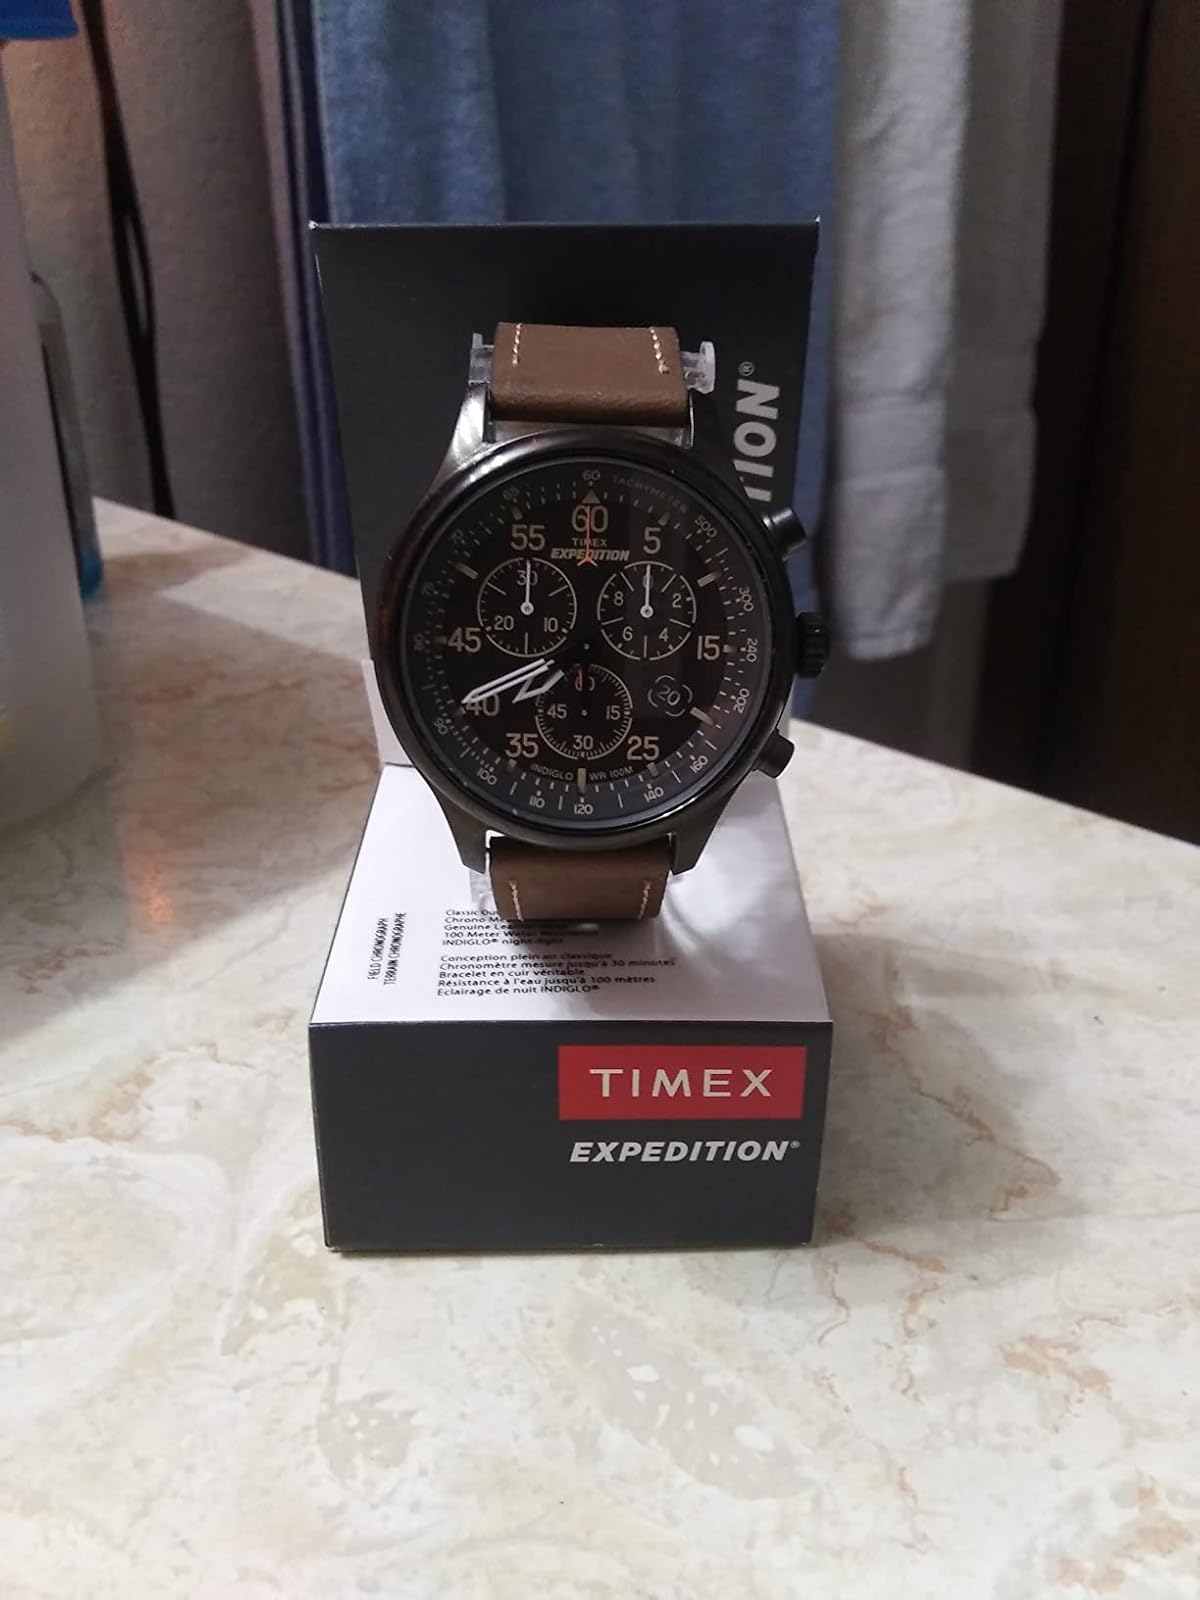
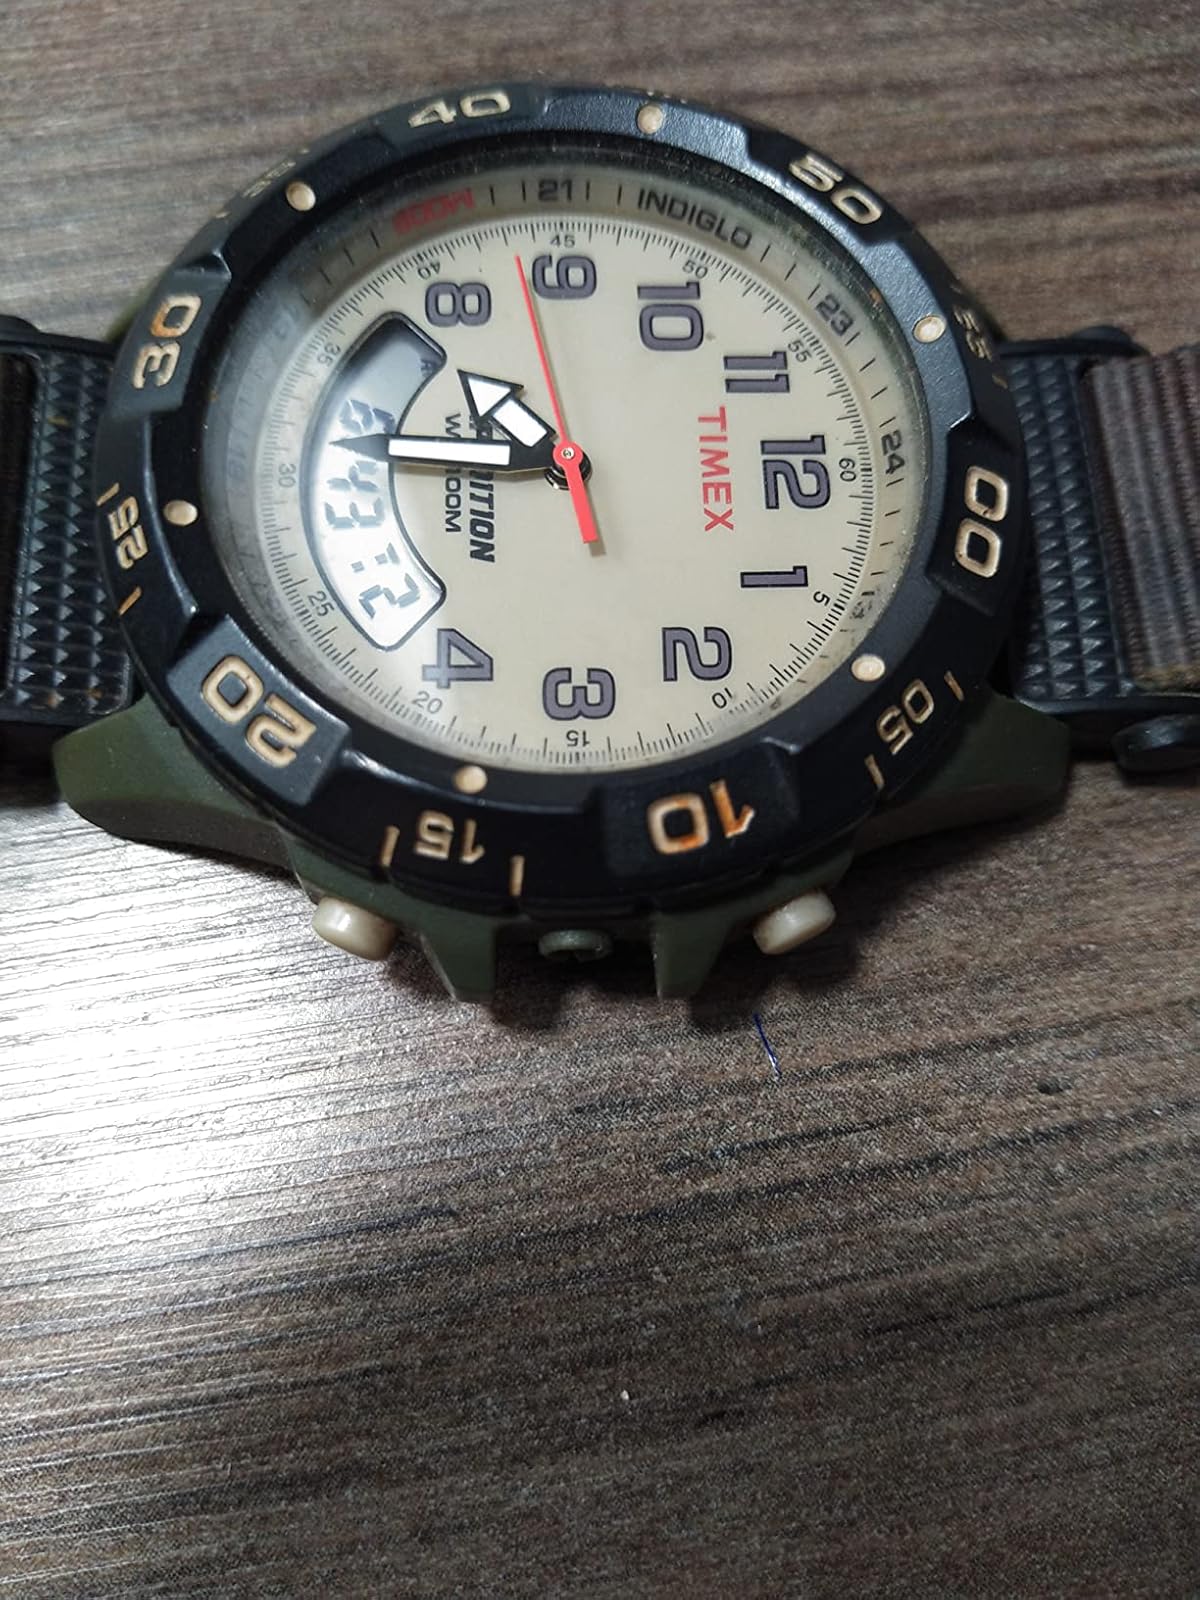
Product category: accessories_watch
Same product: no